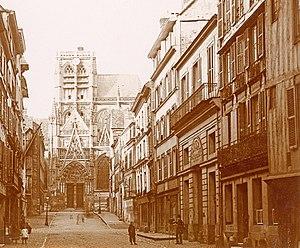
Eglise Saint Vincent à Rouen au XIXème siècle
L'église Saint-Vincent est une ancienne église catholique de style gothique située à Rouen, en France. Elle a été presque entièrement détruite par un bombardement en mai 1944.